Bunka Fashion College

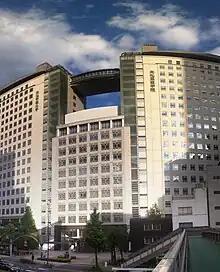
Main building of the Bunka Fashion College

is a Japanese vocational school specializing in fashion design and related disciplines. It is headquartered in Shinjuku, Tokyo, and has more than 70 branches throughout Japan.